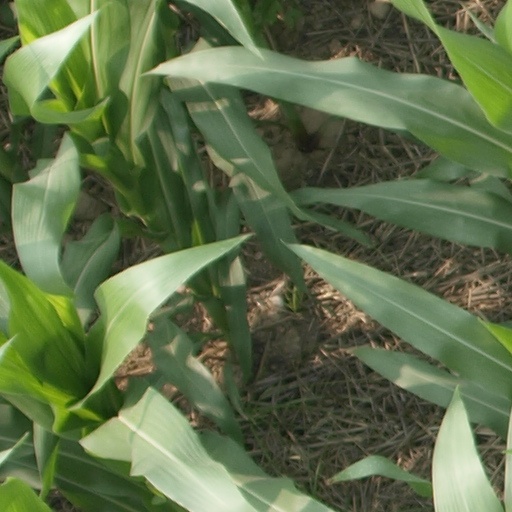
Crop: maize; corn